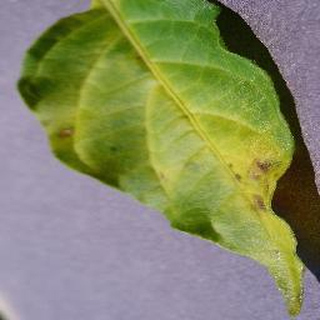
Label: bell_pepper_bacterial_spot